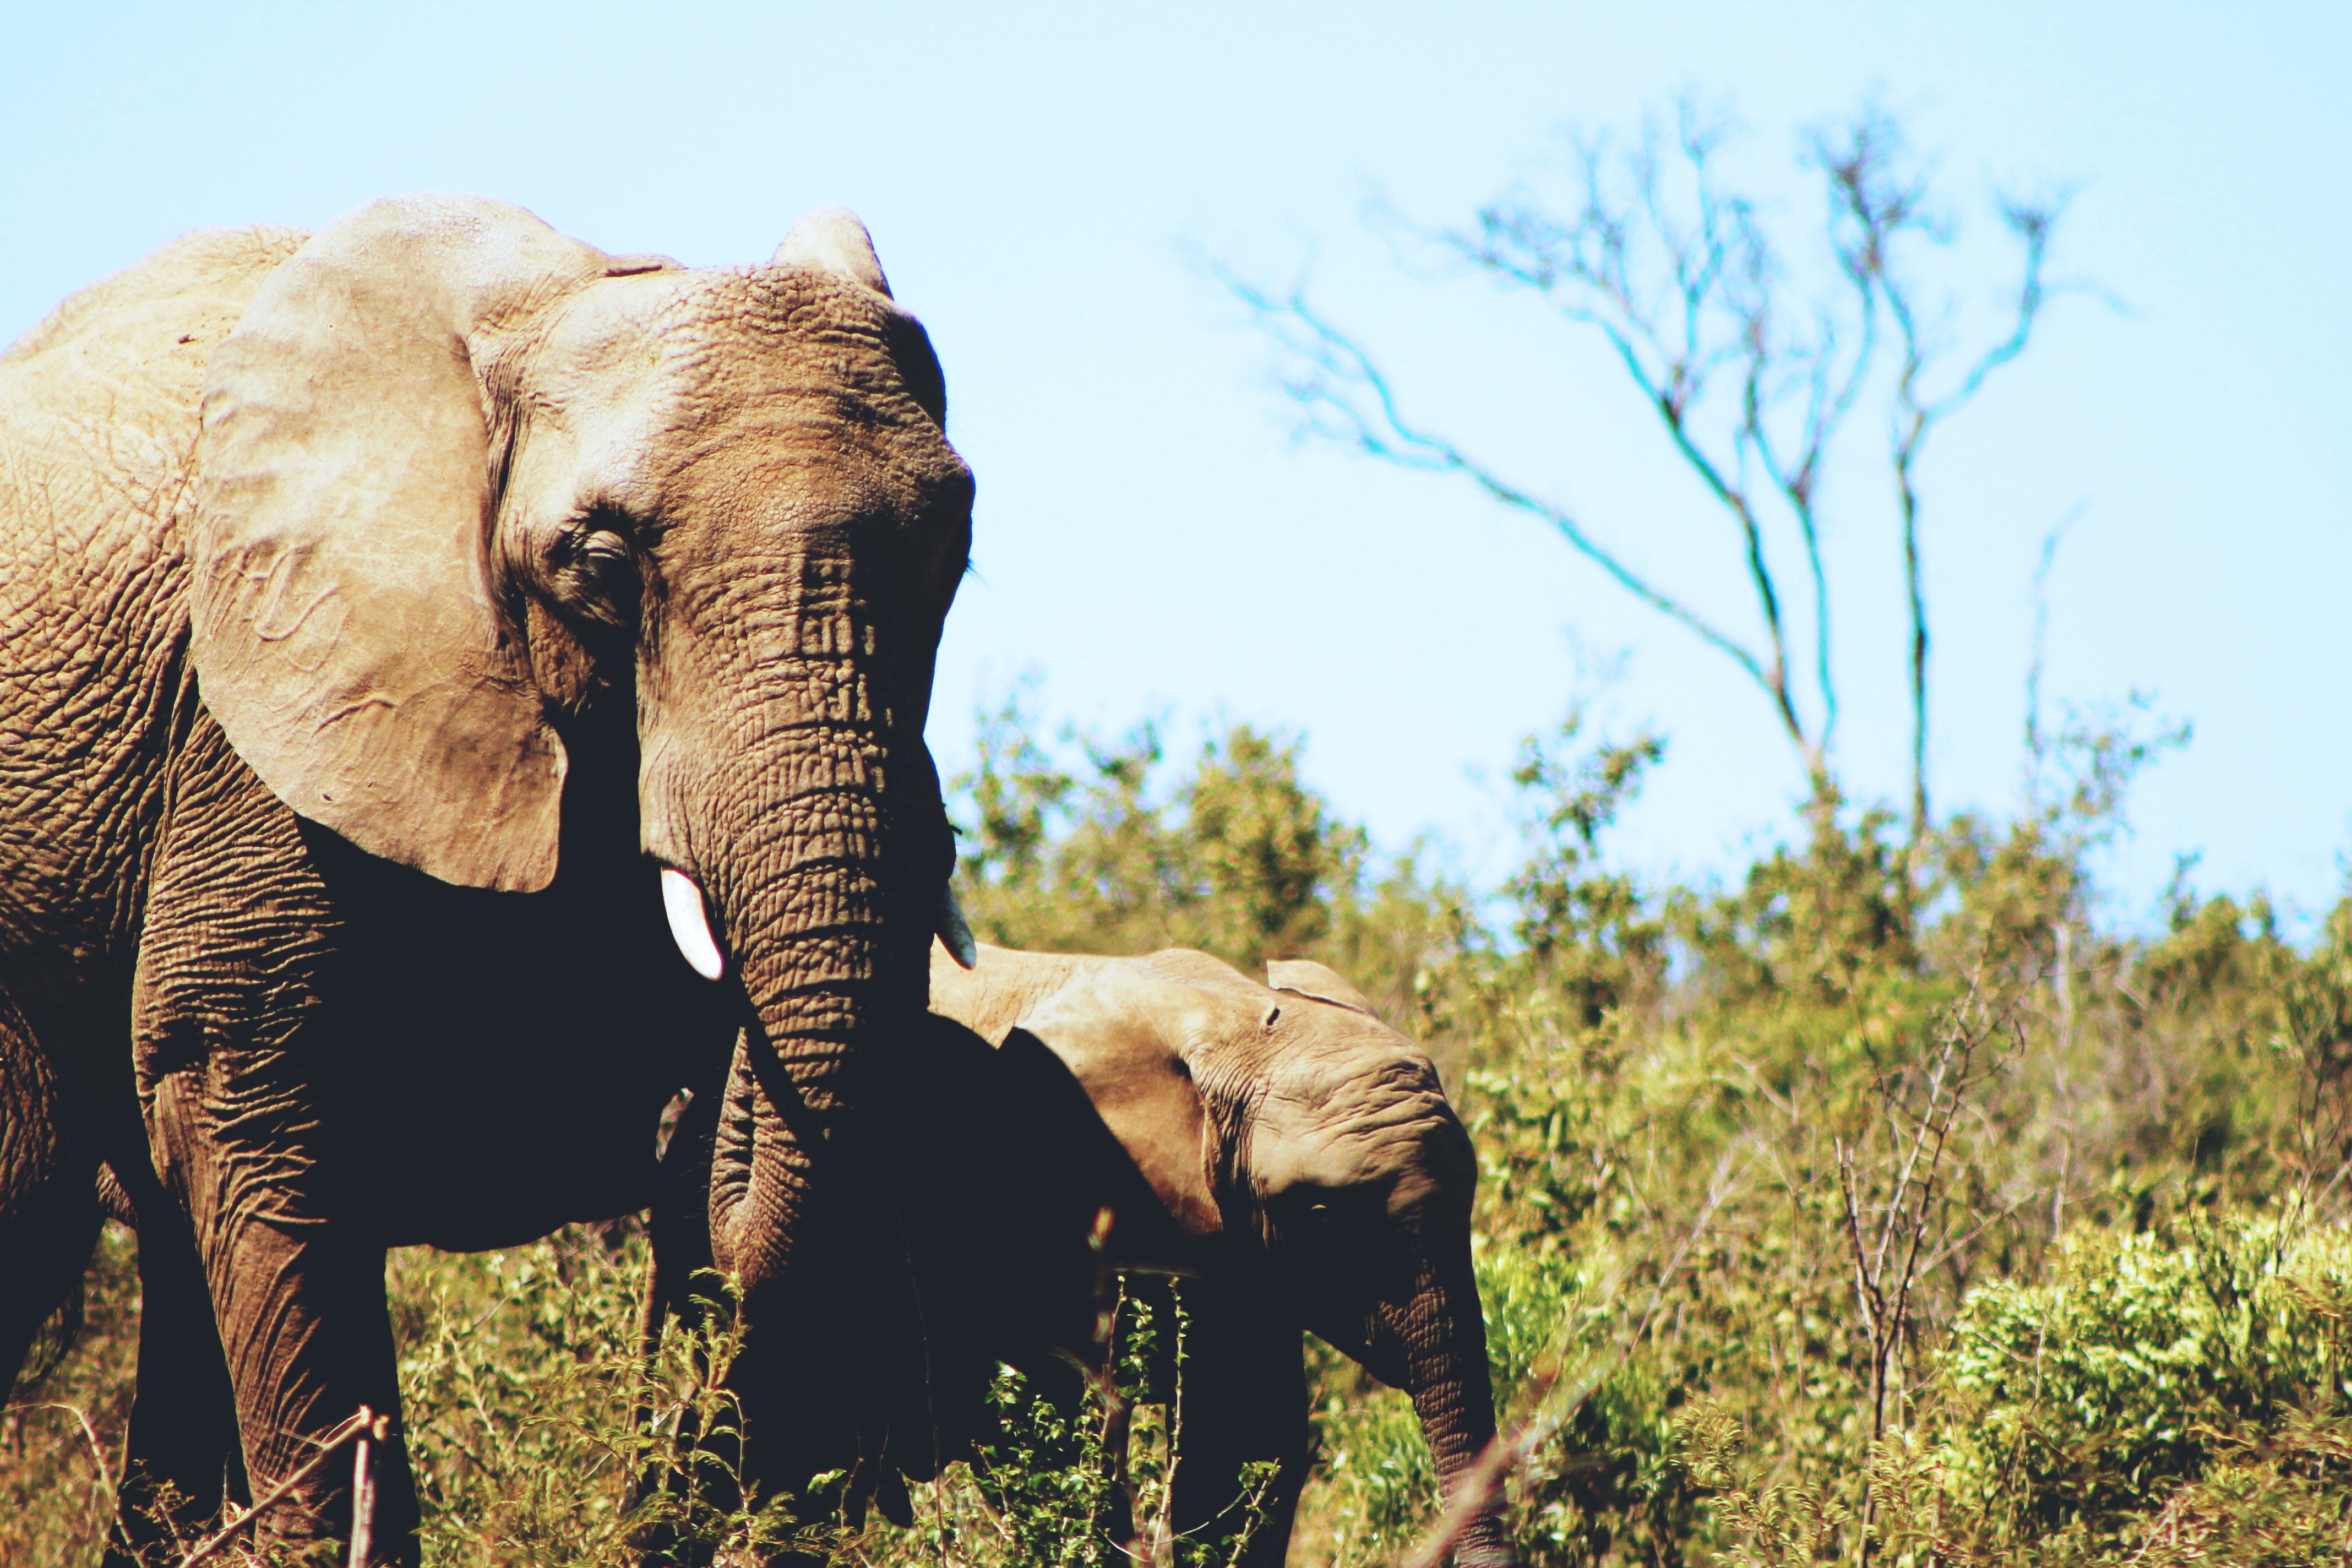
adventure, trunk, animal, wildlife, wild, mammal, fauna, savanna, elephant, tusk, grassland, safari, indian elephant, african elephant, elephants and mammoths